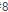
Number: 8